Nairi Grigorian

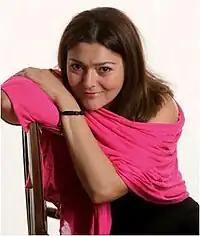
Nairí Grigorián Avakimov

Nairí Grigorián Avakimov is a Spanish pianist of Armenian origin who has resided in Zaragoza since 1991. She began her studies of piano at five years of age, under the direction of Yegorova, who also was professor of Bella Davidovich.